Saginaw, Michigan

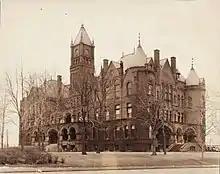
Saginaw City Hall

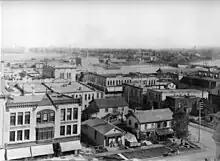
Saginaw City, looking east from the courthouse towards the river, 1888

On June 28, 1889, the Michigan state legislature passed Act 455 to consolidate the cities of Saginaw and East Saginaw into a single city. Prior to this consolidation, the nearby village of Salina had already become part of East Saginaw. The consolidation of Saginaw became effective with the election of officers on March 12, 1890.